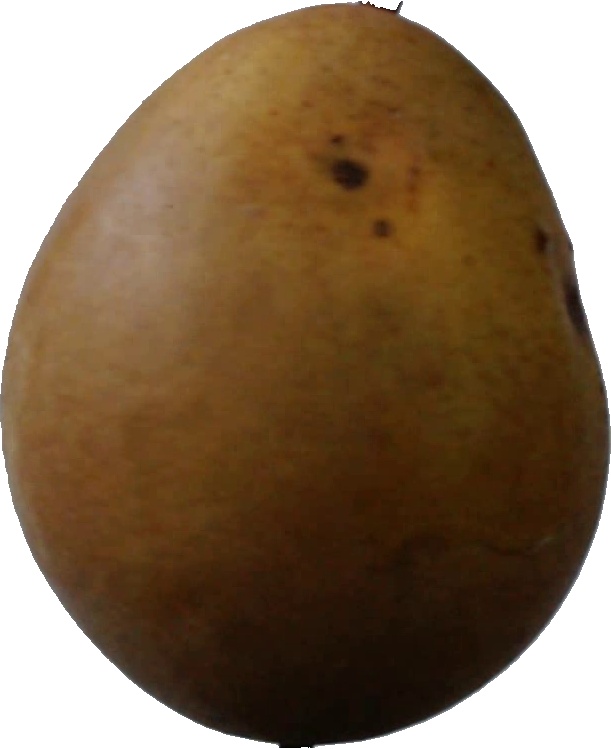
Label: pear_3